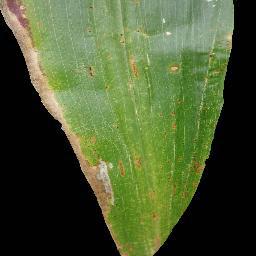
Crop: corn
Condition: (maize)_common_rust